Near East

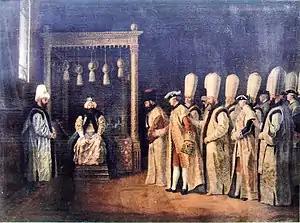
Ottoman Porte, 1767, gateway to trade with the Levant. Painting by Antoine de Favray.

The geographical terms "Near East" and "Far East" refer to areas of the globe in or contiguous to the former British Empire and the neighboring colonies of the Dutch, Portuguese, Spanish and Germans. They fit together as a pair based on the opposites of far and near, suggesting that they were innovated together. They appear together in the journals of the mid-19th century. Both terms were used before then with local British and American meanings: the near or far east of a field, village or shire.